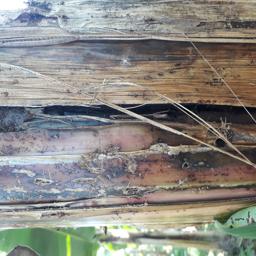
Label: PSEUDOSTEM WEEVIL